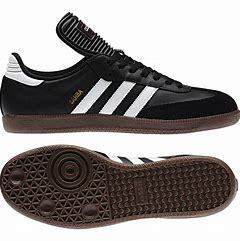
Brand: Adidas
Model: Samba